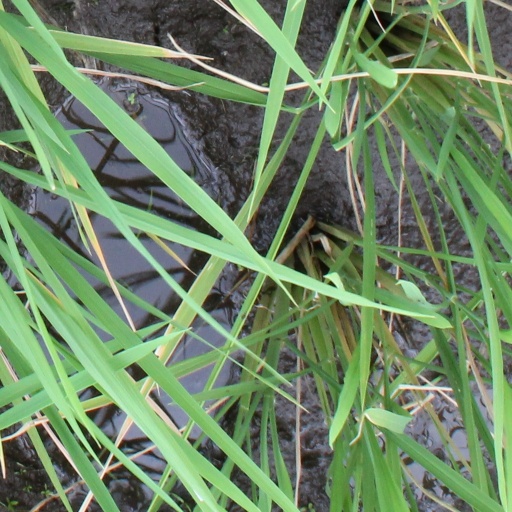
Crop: rice